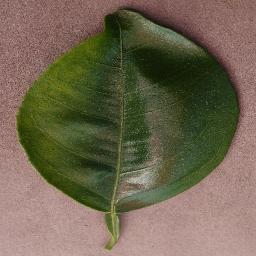
Label: Orange___Haunglongbing_(Citrus_greening)